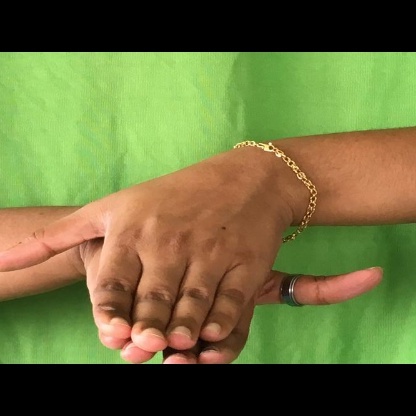
Mudra: Matsya